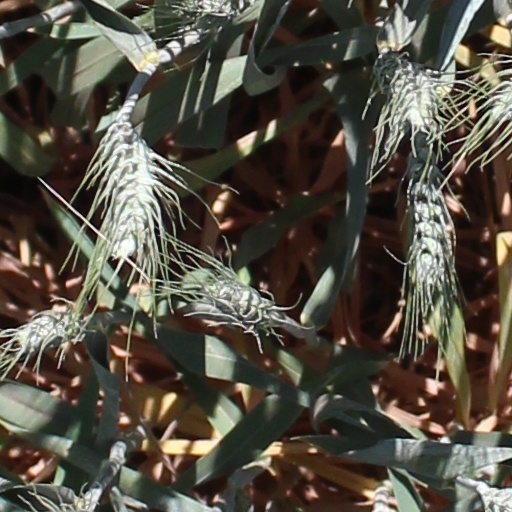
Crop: wheat